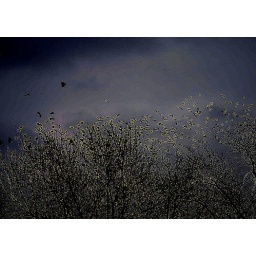
These birds are seen only in winter - they fly around in big groups from tree to tree.